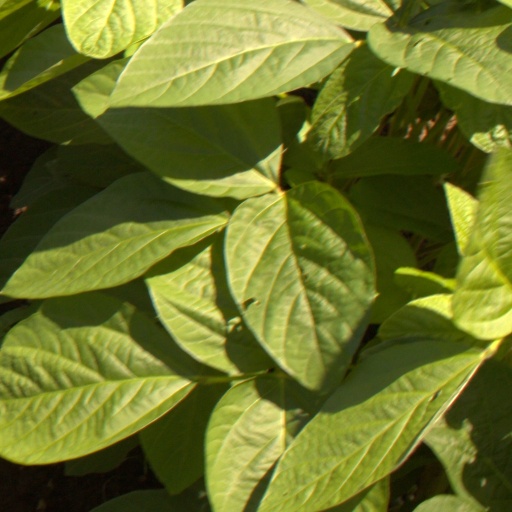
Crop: soybean